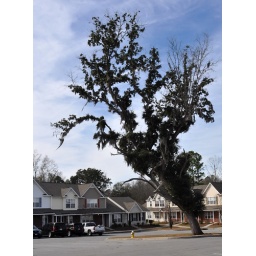
cool fluffy tree in charleston south carolina at my moms house